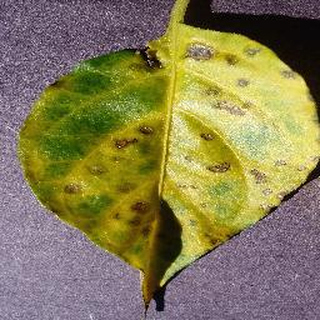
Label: bell_pepper_bacterial_spot